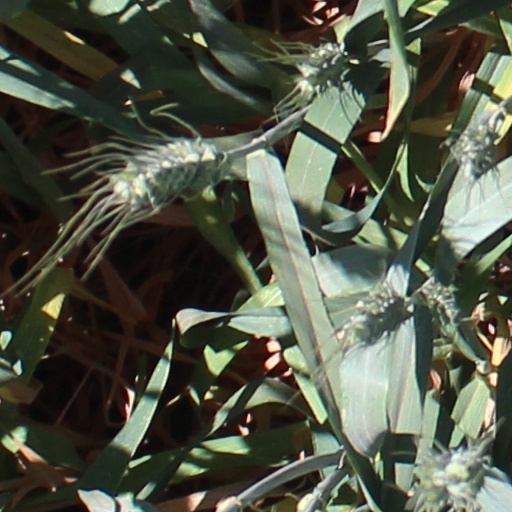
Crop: wheat